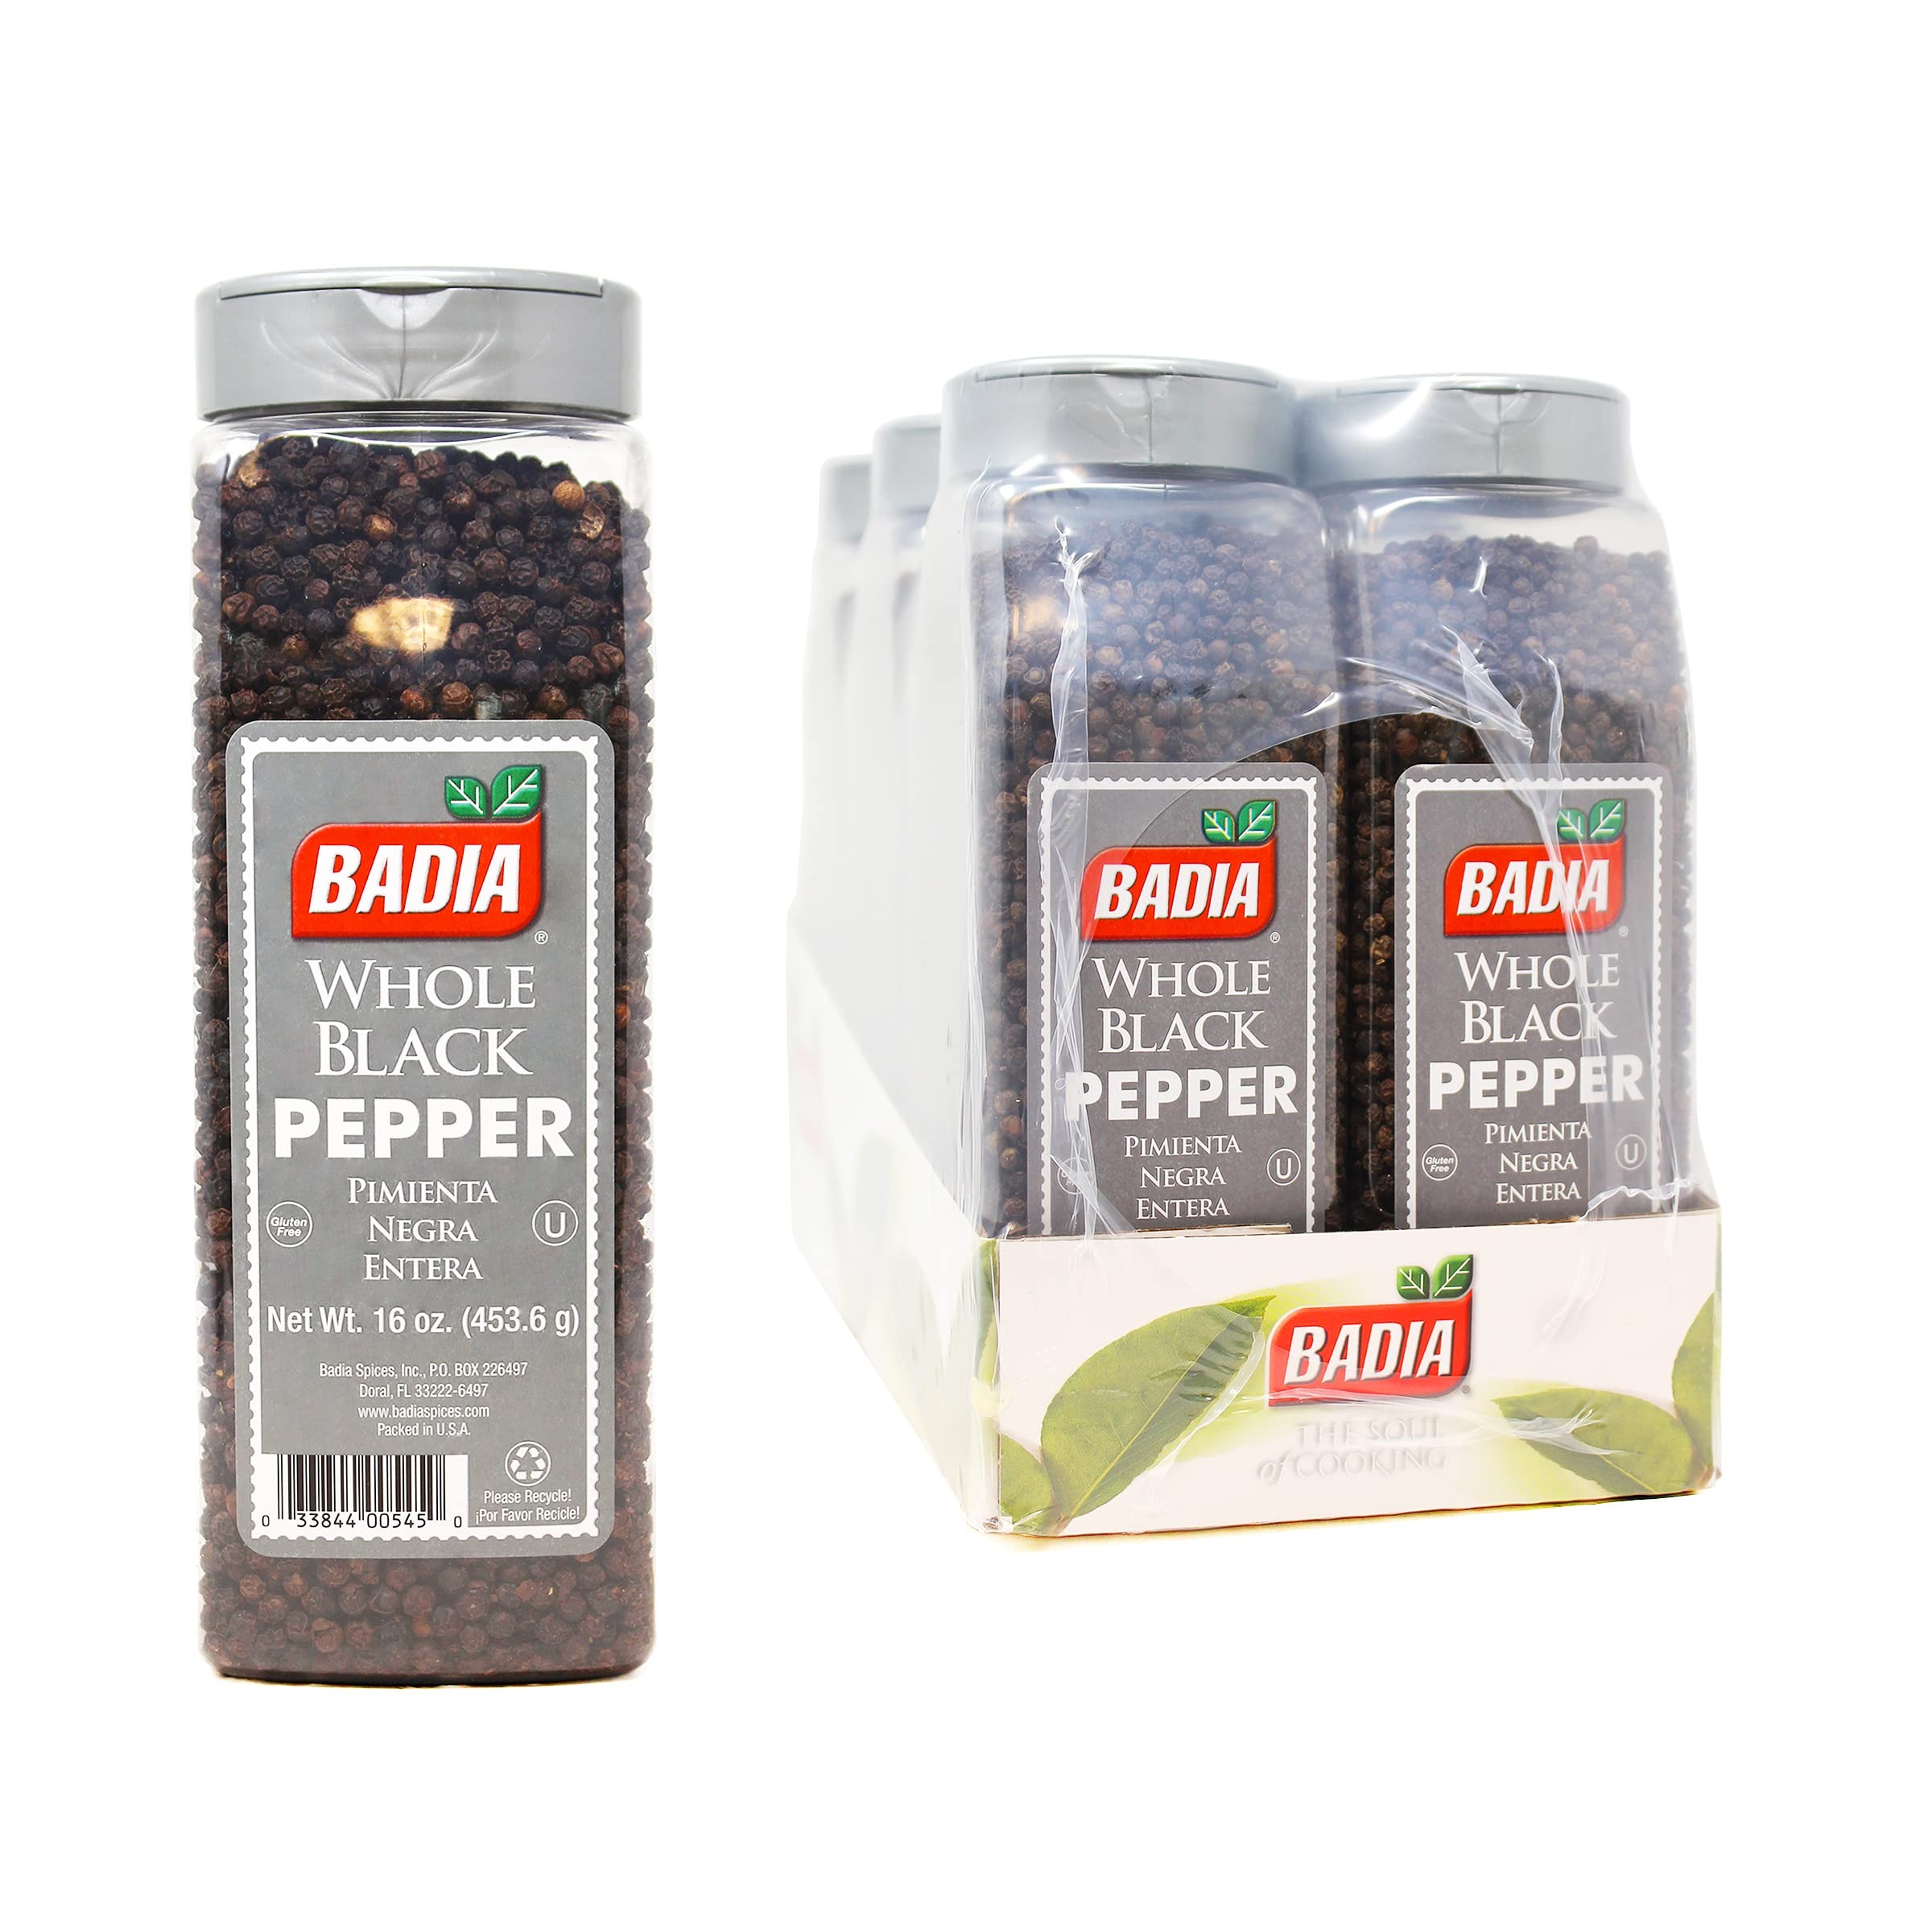
Item Name: Badia Whole Black Pepper, 16 Ounce (Pack of 6)
Bullet Point 1: Great Taste
Bullet Point 2: Kosher
Bullet Point 3: Gluten Free
Bullet Point 4: Country of origin is India
Value: 96.0
Unit: ounce

Price: 66.99